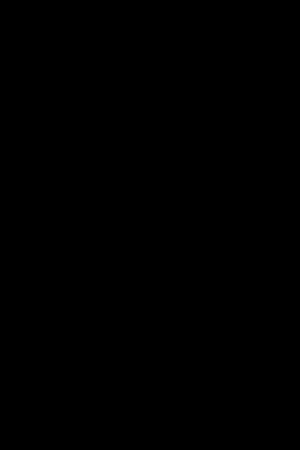
Enkelt-sidebåndsmodulation
Forskellige dobbelt- og enkelt-sidebåndsmodulationsformer set i Fourierrummet med negative/positive frekvenser på x-aksen.